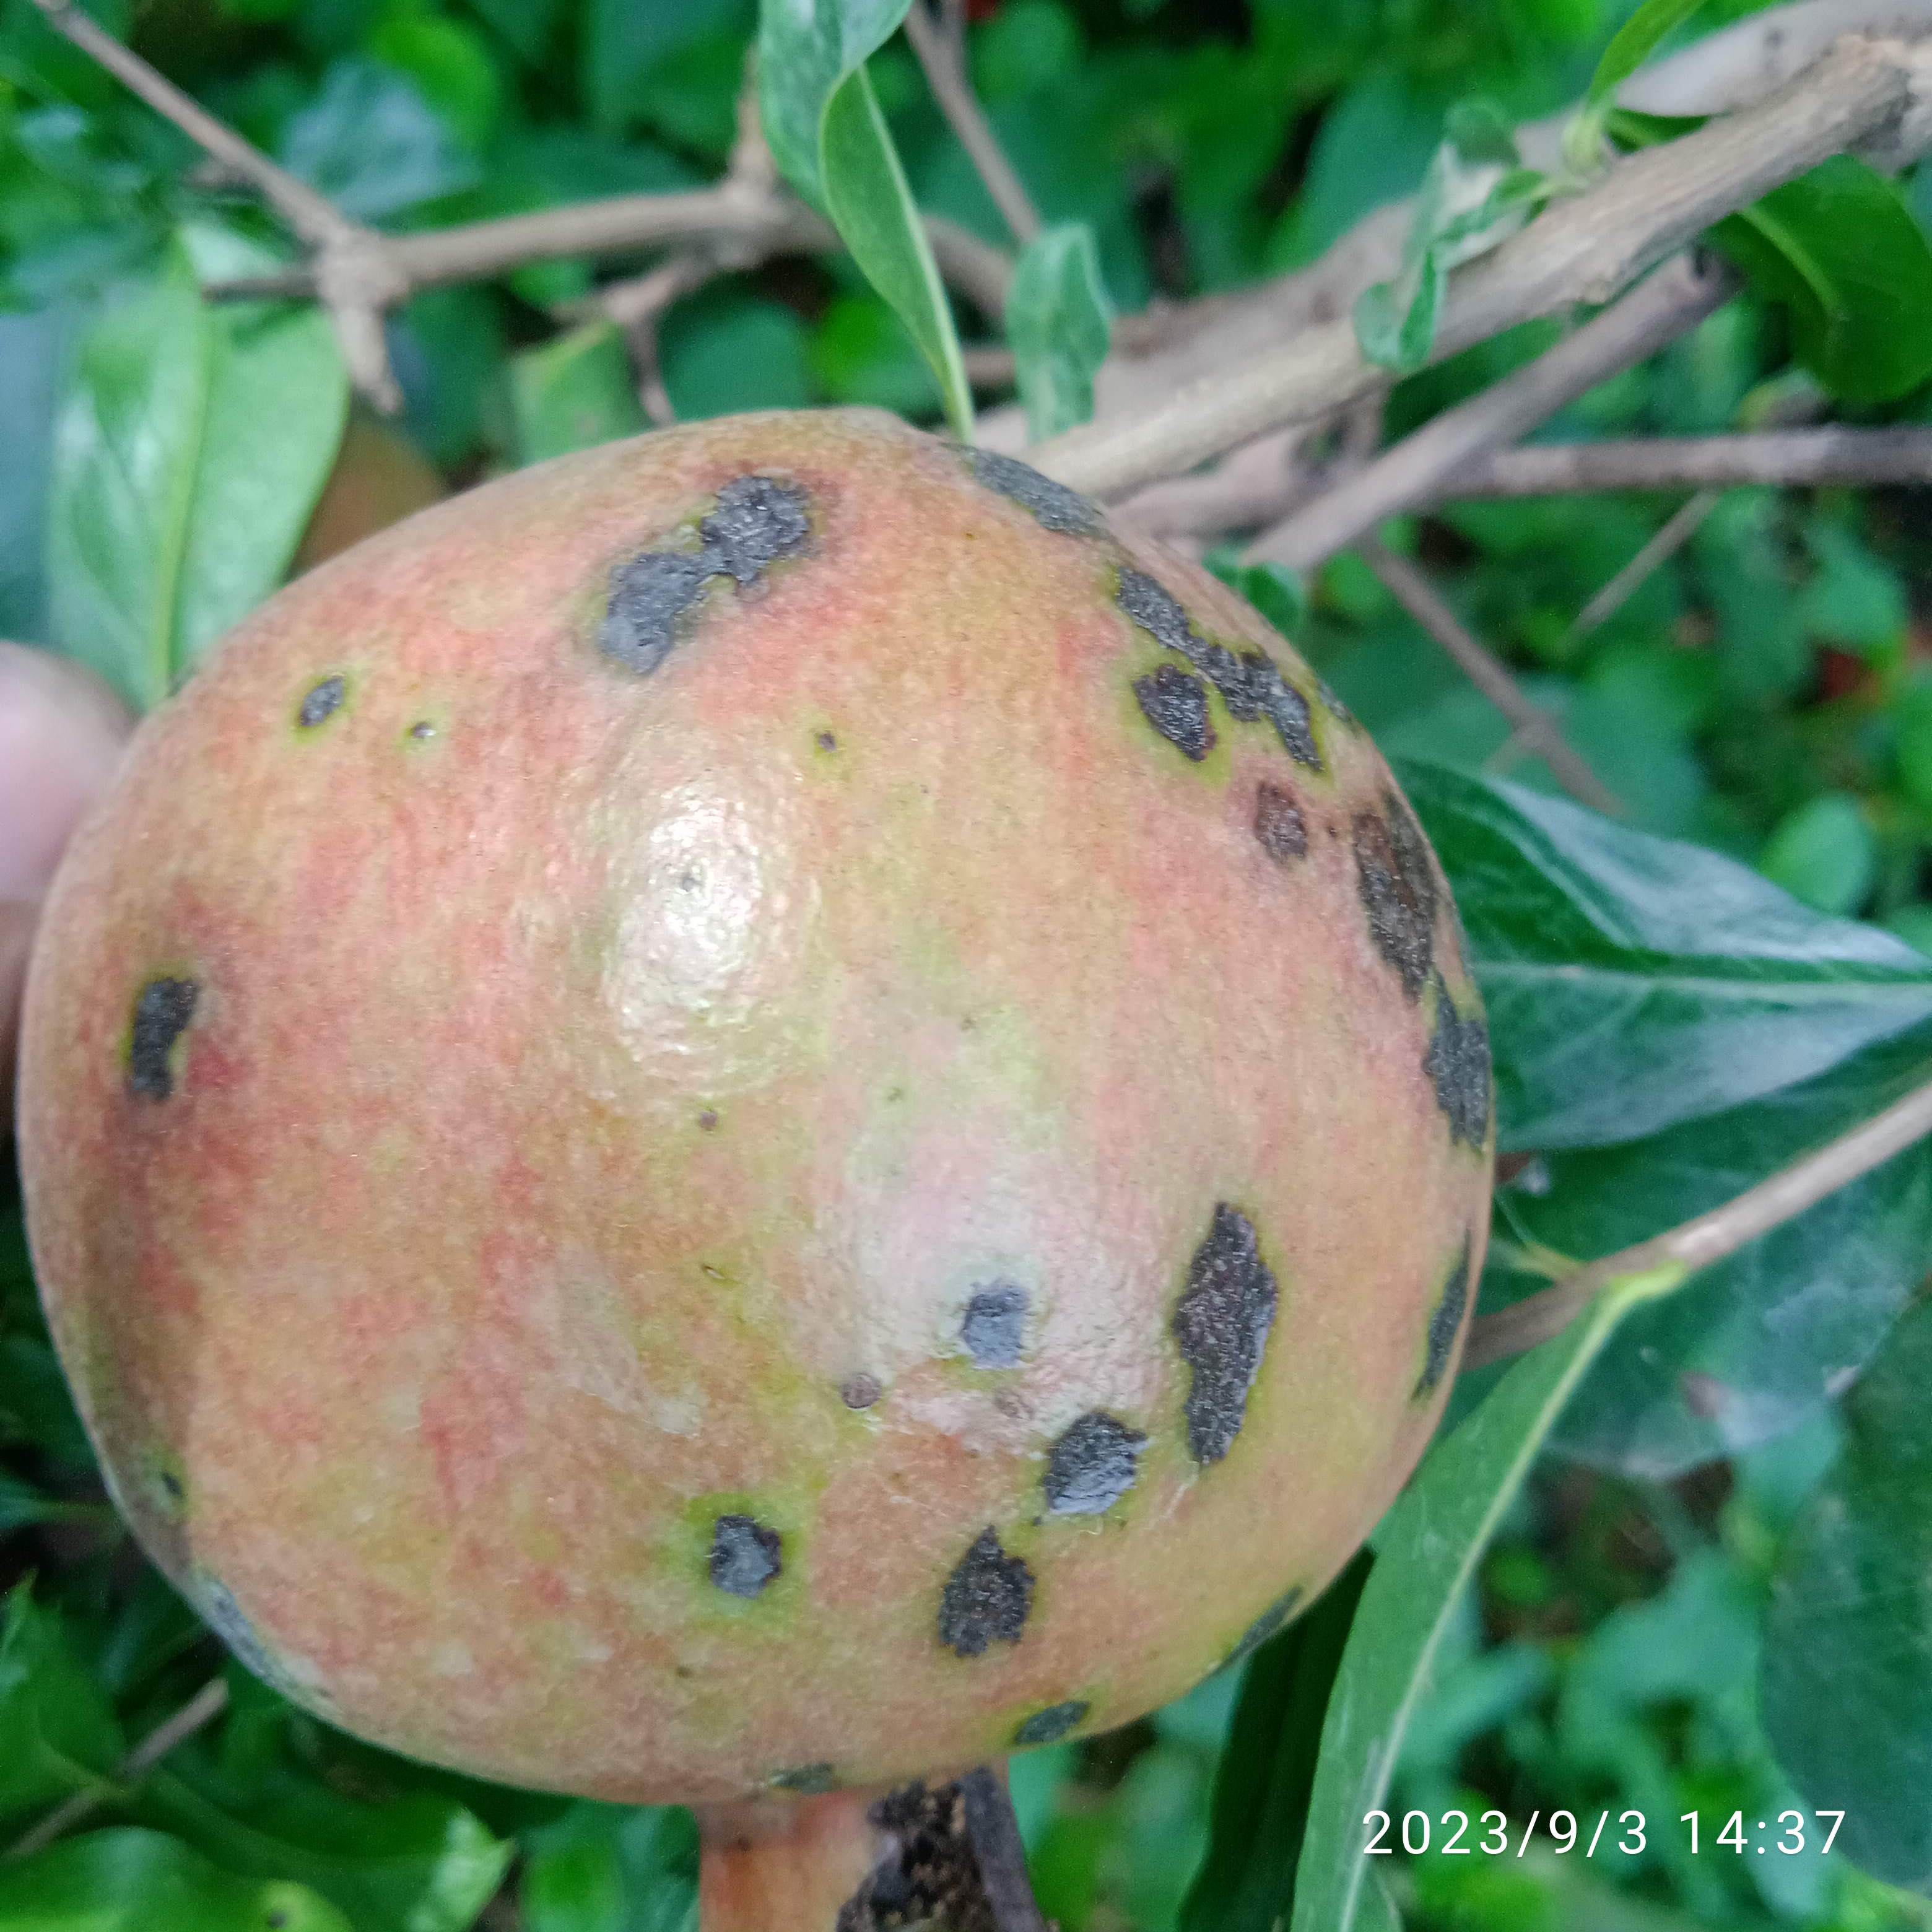
Label: Anthracnose